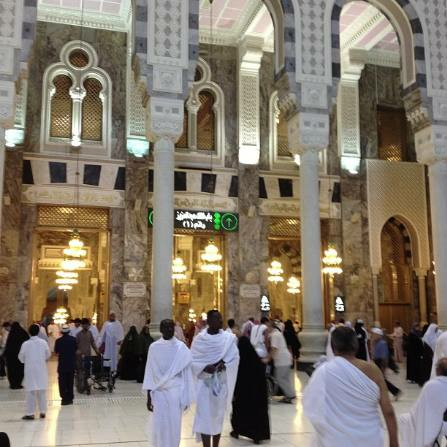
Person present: Yes